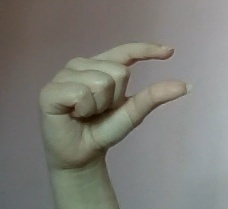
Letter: dal